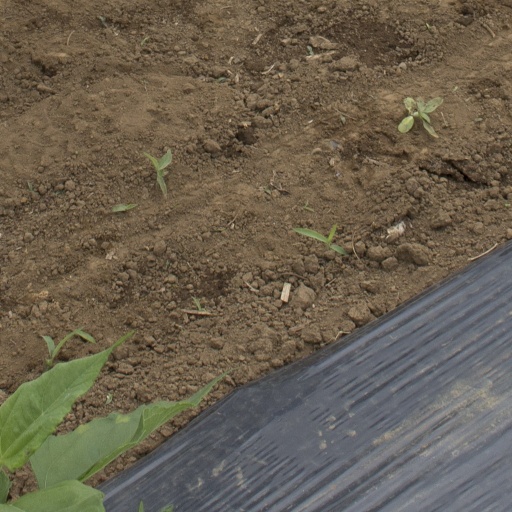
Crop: Jerusalem artichoke